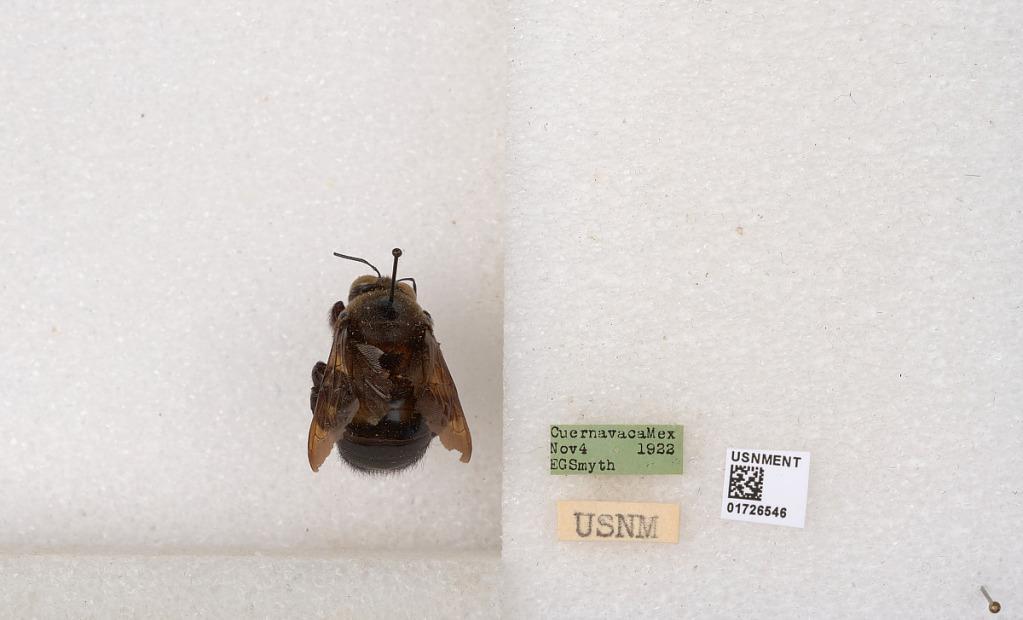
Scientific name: Xylocopa (Notoxylocopa) guatemalensis Cockerell
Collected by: E. Smyth
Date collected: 1922-11-4
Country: Mexico
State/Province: Morelos
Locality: Cuernavaca